Sukhi Turner

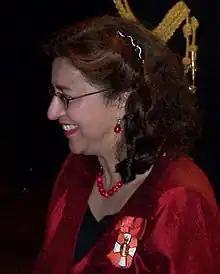
Turner in 2009

Dame Sukhinder Kaur Gill Turner (born Sukhinder Kaur Gill, 13 April 1952), commonly known as Sukhi Turner, is a New Zealand politician who served as the Mayor of Dunedin, New Zealand, from 1995 until her retirement from the position in 2004. She was also regarded by some as New Zealand's most prominent politician from the country's Indian community.